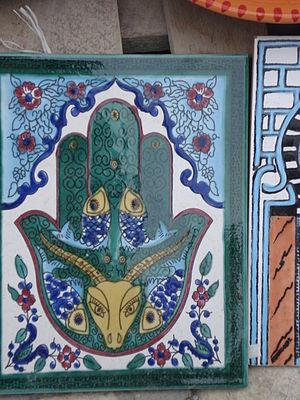
Khamsa dessiné sur une plaque à la médina de Kairouan (Tunisie)